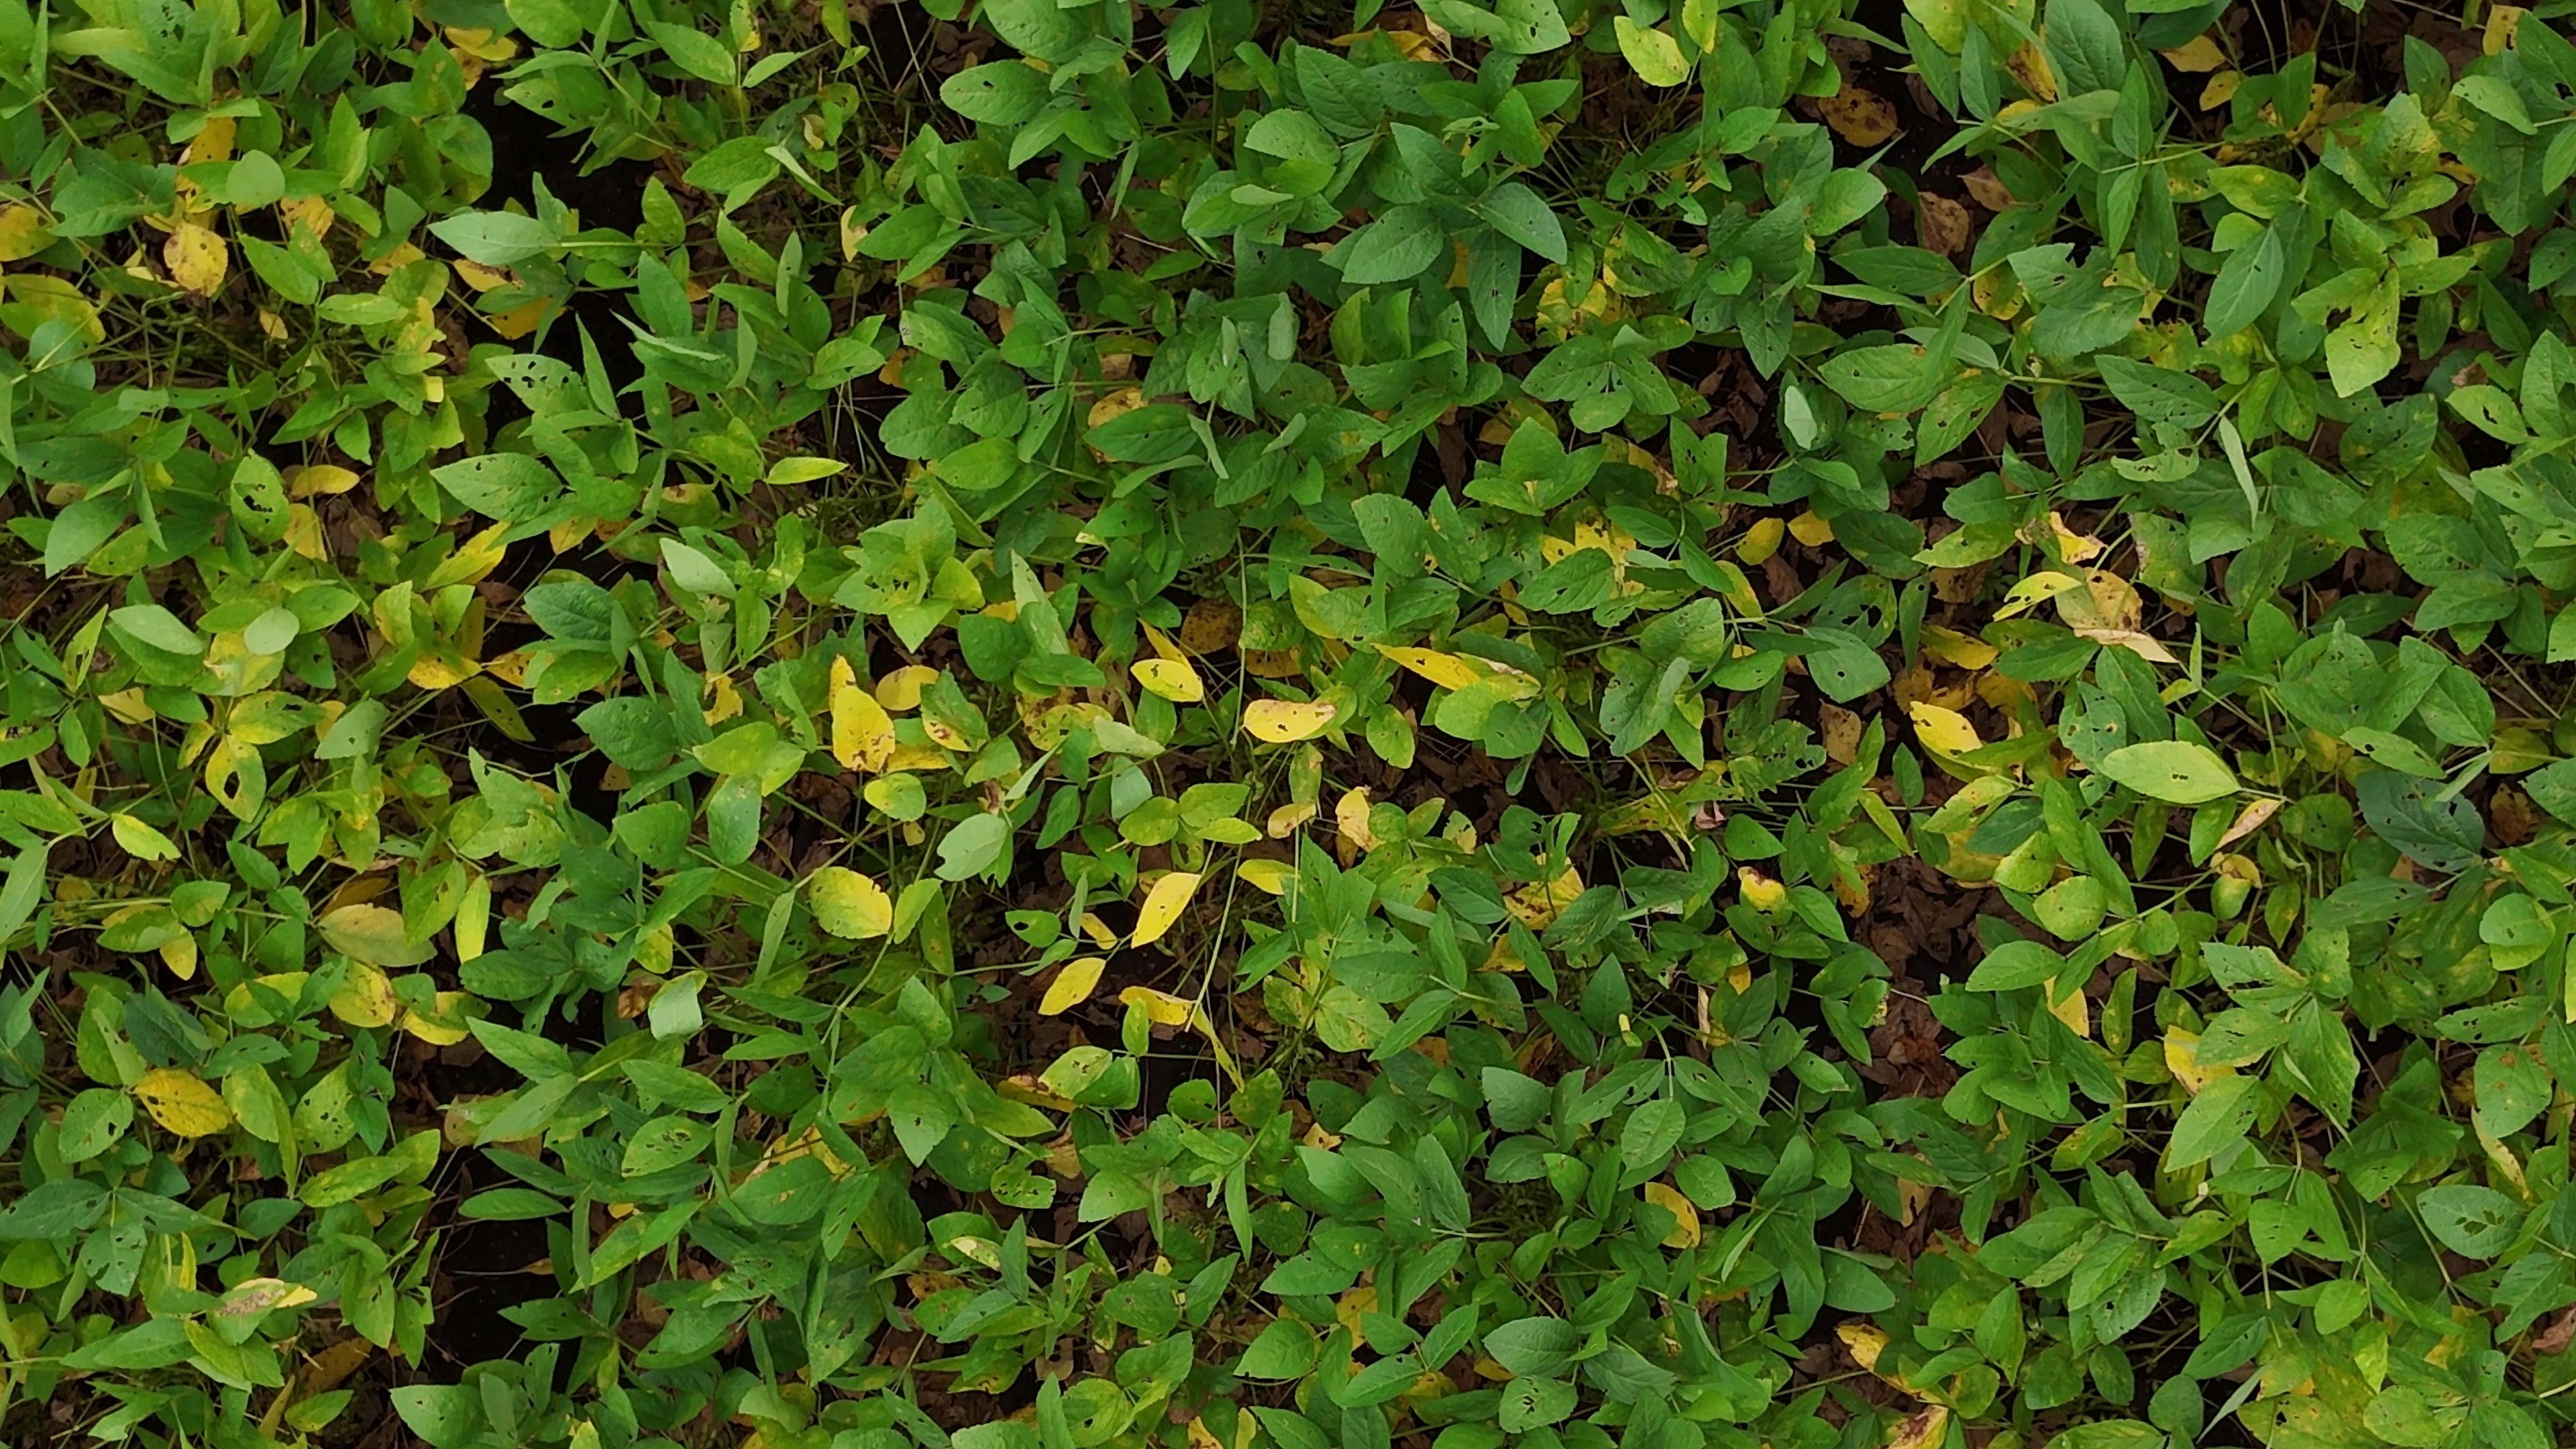
Label: Rust